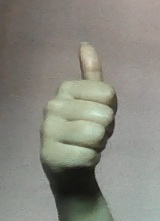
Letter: aleff